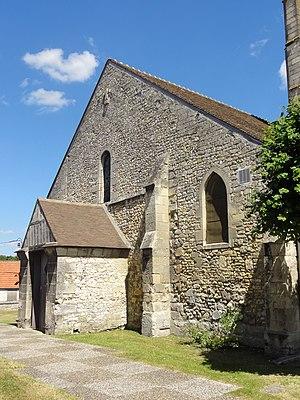
L'église Saint-Martin est une église catholique paroissiale située à Venette, dans le département de l'Oise, en France. Elle semble remonter à la première moitié du XIIᵉ siècle, mais très peu d'éléments tangibles subsistent de cette époque, dont l'ancien antéfixe en haut du pignon de la façade occidentale, et les deux contreforts plats du chevet. Plus évocateurs sont les deux voûtes d'ogives du chœur, dont l'on suppose qu'elles datent du début du XIIIᵉ siècle. Malgré son plan d'une apparente simplicité, qui s'inscrit dans un rectangle, l'édifice s'avère assez hétéroclite. Sans doute après avoir été endommagé sous la guerre de Cent Ans, il est en grande partie reconstruit à partir du début du XVIᵉ siècle, mais ce chantier se fait par étapes successives, et en conservant une partie des anciennes structures. Ainsi, hormis les deux premières travées de la nef et des bas-côtés, pas deux travées ne se ressemblent, et il n'y a pas de symétrie entre les élévations nord et sud du vaisseau central.